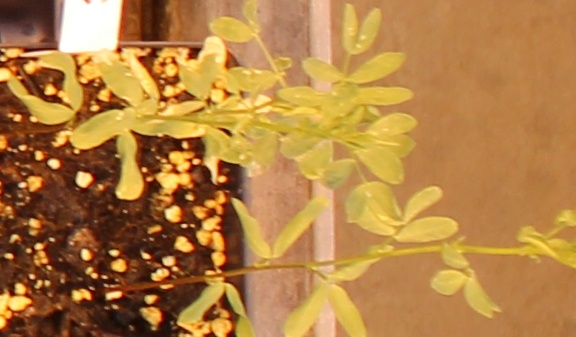
Label: Lentil